Unreleased Halo games

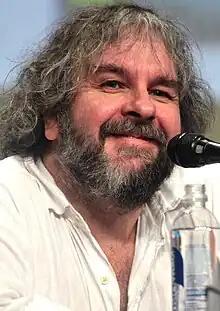
The development of "Halo Chronicles" would have been handled primarily by Peter Jackson's game studio Wingnut Interactive.

"Halo Chronicles" was intended to be a narrative-driven episodic game about a human character who slowly merges with alien technology. By the end of the story, the character would have been completely transformed into a Promethean, an alien race that would eventually be introduced in "Halo 4". Bungie partnered with filmmaker Peter Jackson to produce "Halo Chronicles", and development would have been handled primarily by Jackson's recently formed game studio Wingnut Interactive. Jackson was interested in the narrative capabilities of video games, and when "Halo Chronicles" was announced at the 2006 X trade show, he described it as "not quite a game, not quite a film ... Instead of making a film, we [will] make a form of entertainment that you can watch and enjoy like you would a film."